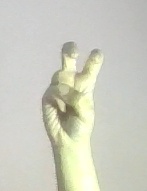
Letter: toot